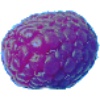
Label: Raspberry 1